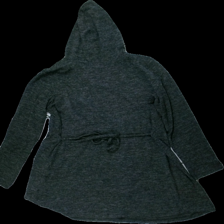
View: back
Type: Dress
Category: Ladies
Brand: Missing
Colors: Black, Grey
Material: ?
Pattern: Glitter
Cut: Regular
Season: All
Damage location: middle center
Damage 2 location: middle left
Damage 3 location: middle right
Price range: <50
Recommended usage: Export
Description: grå melerad klänning med huva, glitter fram som saknas
Comment: glitter saknas